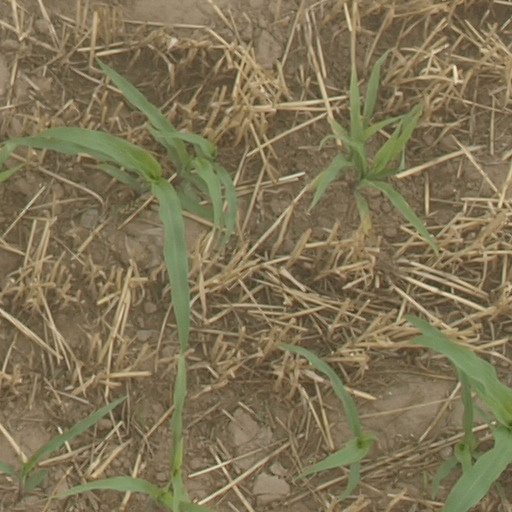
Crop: maize; corn